John Madigan (politician)

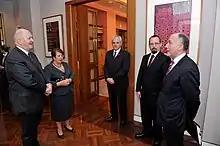
Madigan (centre) with Governor-General Sir Peter Cosgrove (left), Lady Cosgrove, and other Senators in 2014

Madigan served as vice-president of the Victorian DLP from 2008 to 2009 and was elected to the Senate at the 2010 election. Madigan resigned from the DLP and became an independent Senator on 4 September 2014, citing long-term internal party tensions.